Soroku Murata

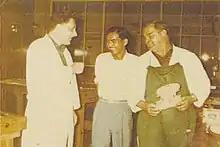

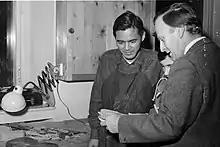

Murata became a member of the German Violinmakers Association (VdG) in 1968, the first Japanese to do so.